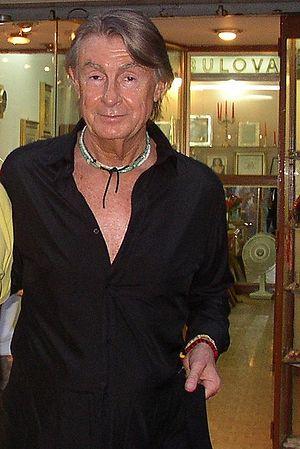
Twelve est un film américano-français réalisé par Joel Schumacher, sorti en 2010.
Joel Schumacher, né le 29 août 1939 à New York et mort le 22 juin 2020 dans la même ville, est un réalisateur, producteur, scénariste, costumier et acteur américain.